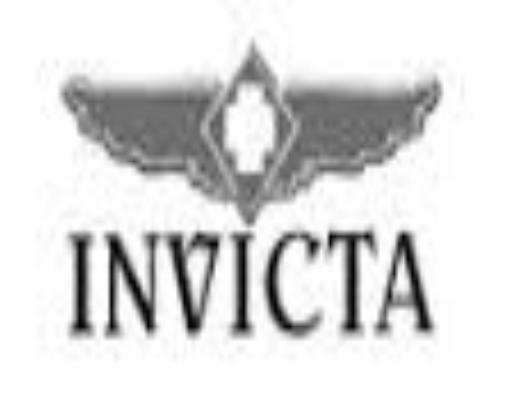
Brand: Invicta
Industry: Clothes